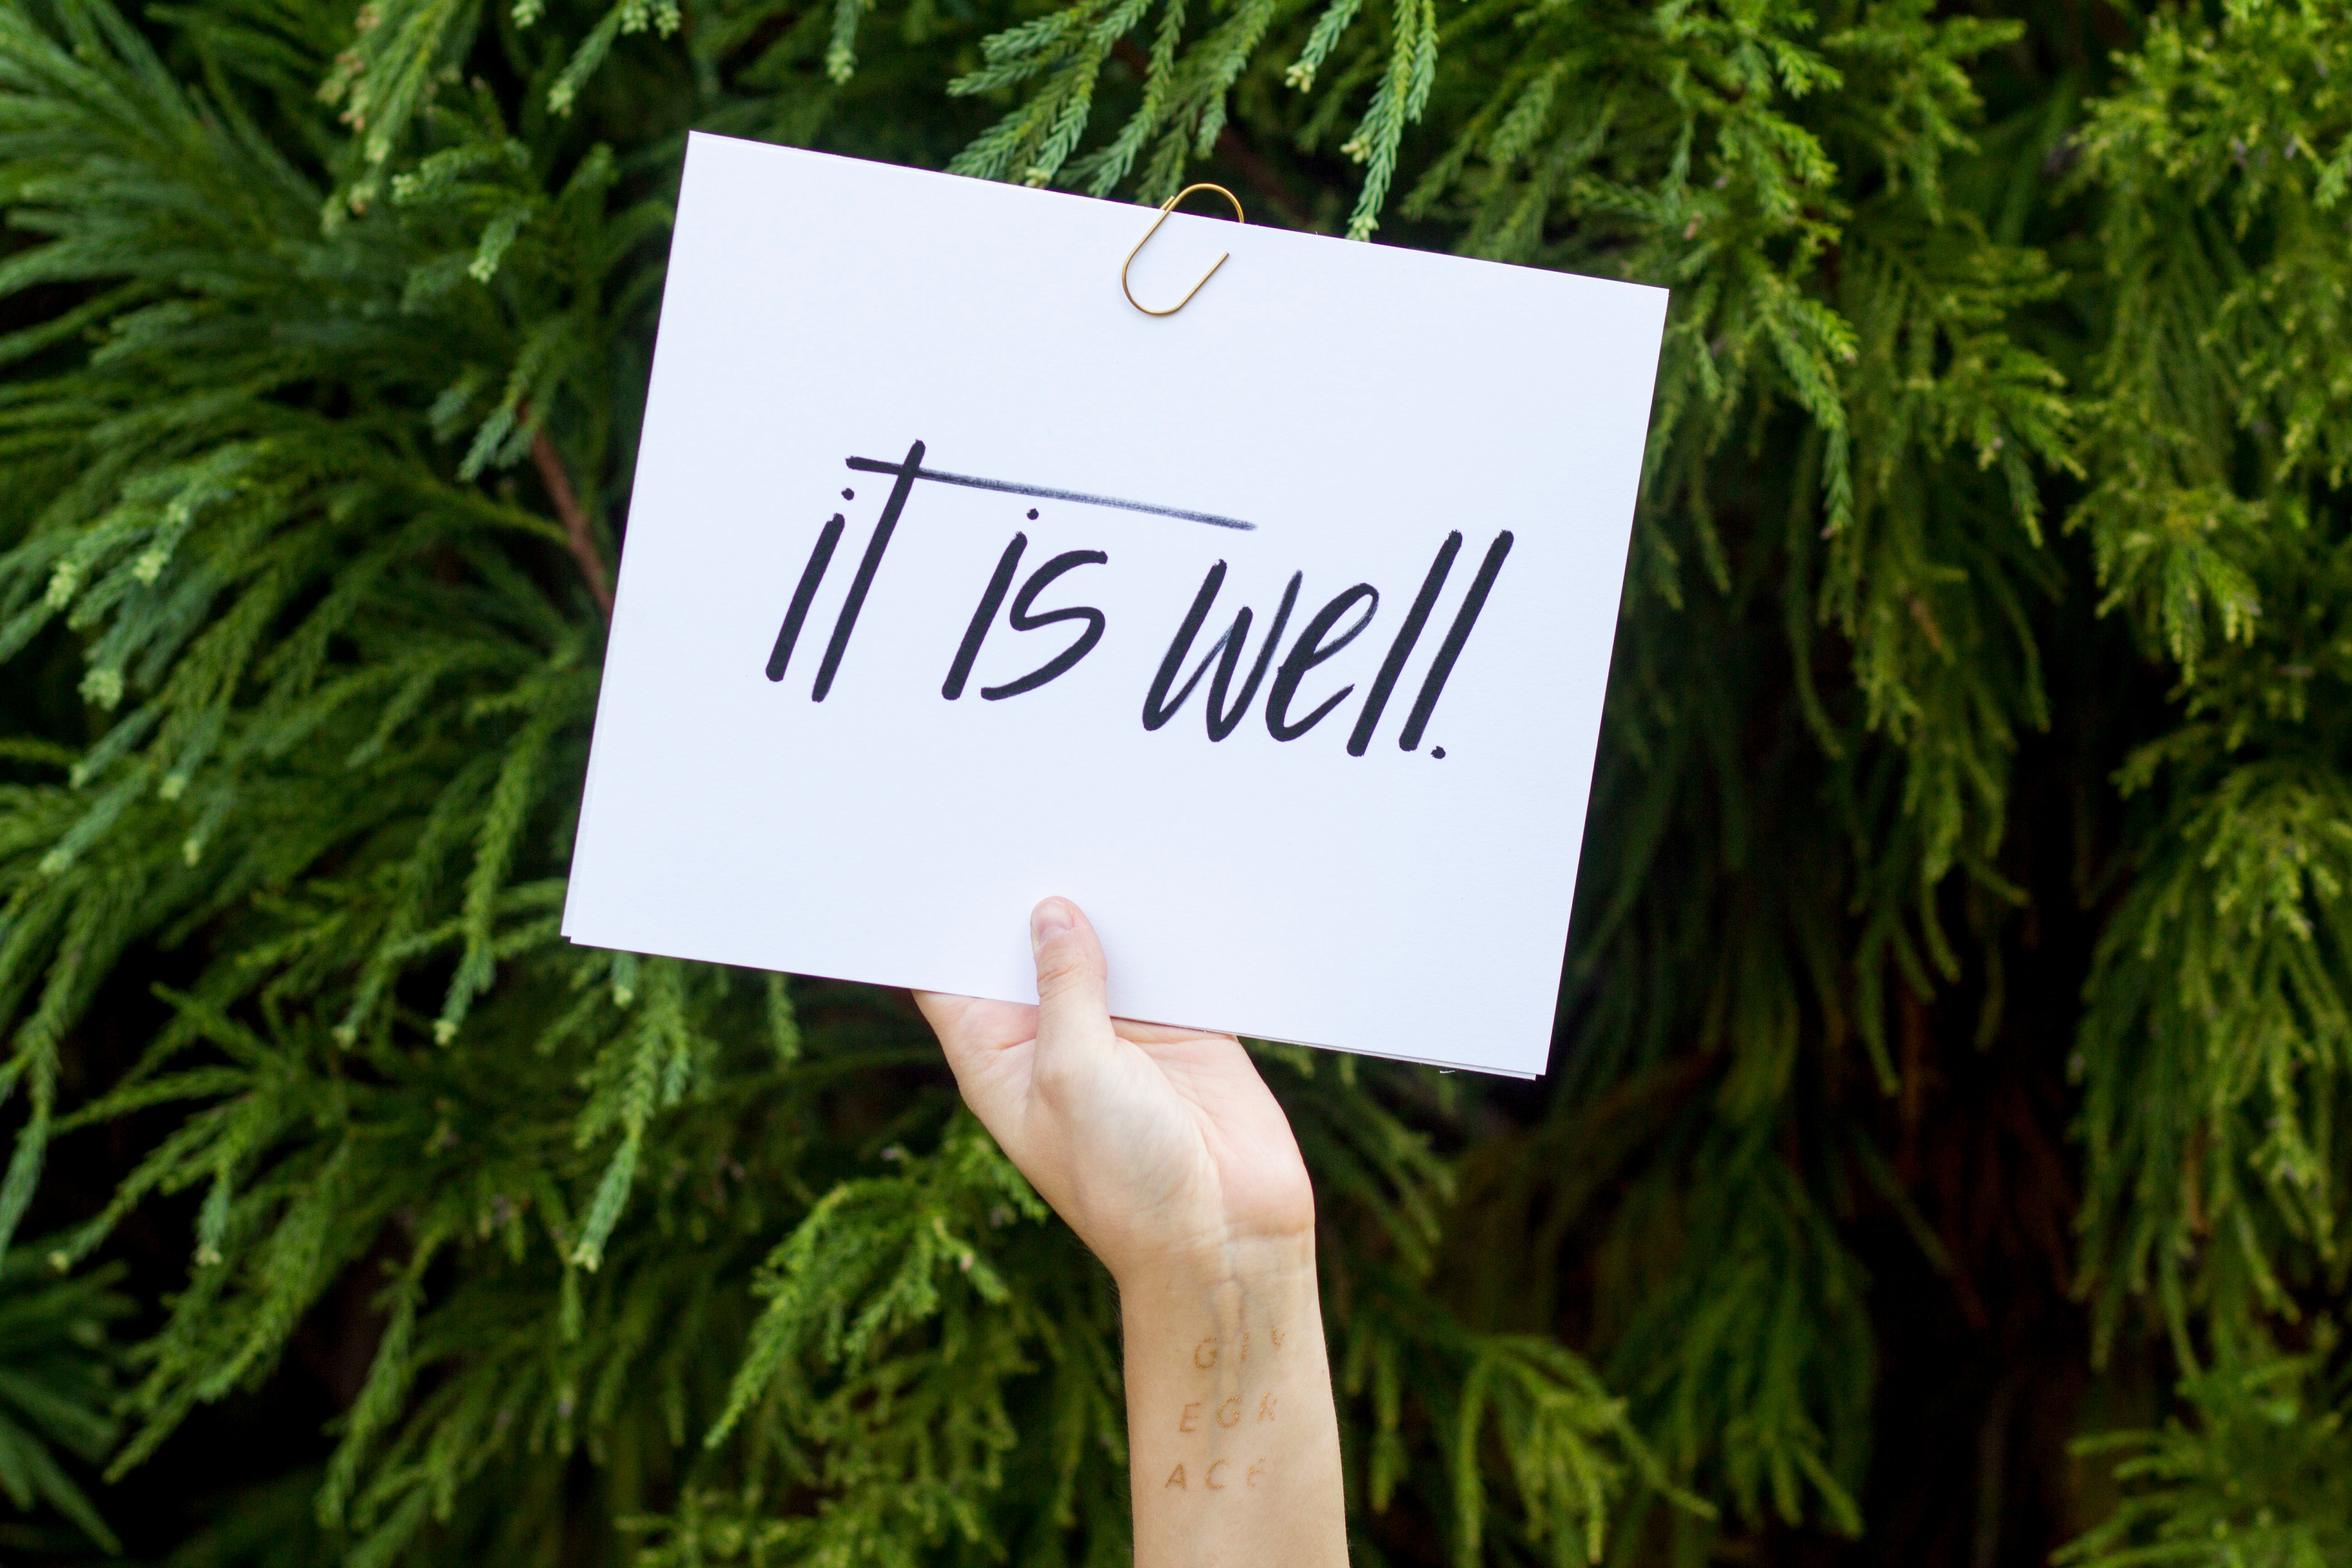
hand, tree, grass, plant, lawn, leaf, flower, sign, green, typography, botany, holding, message